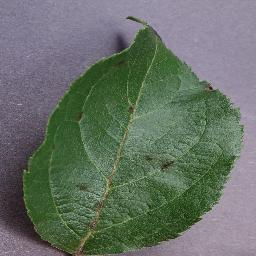
Label: Apple___Apple_scab